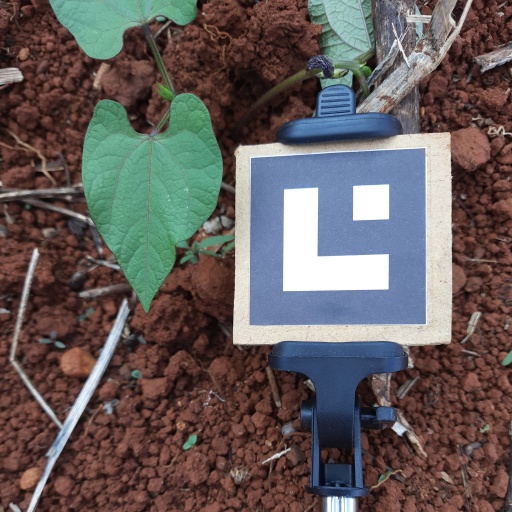
Observations: flat surface, no eating holes, under shade